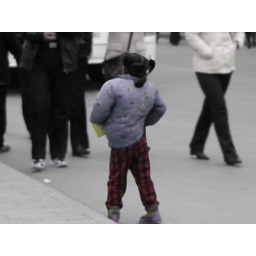
Faceless girl in streets of Nanjing begs for money with a yellow tin can.